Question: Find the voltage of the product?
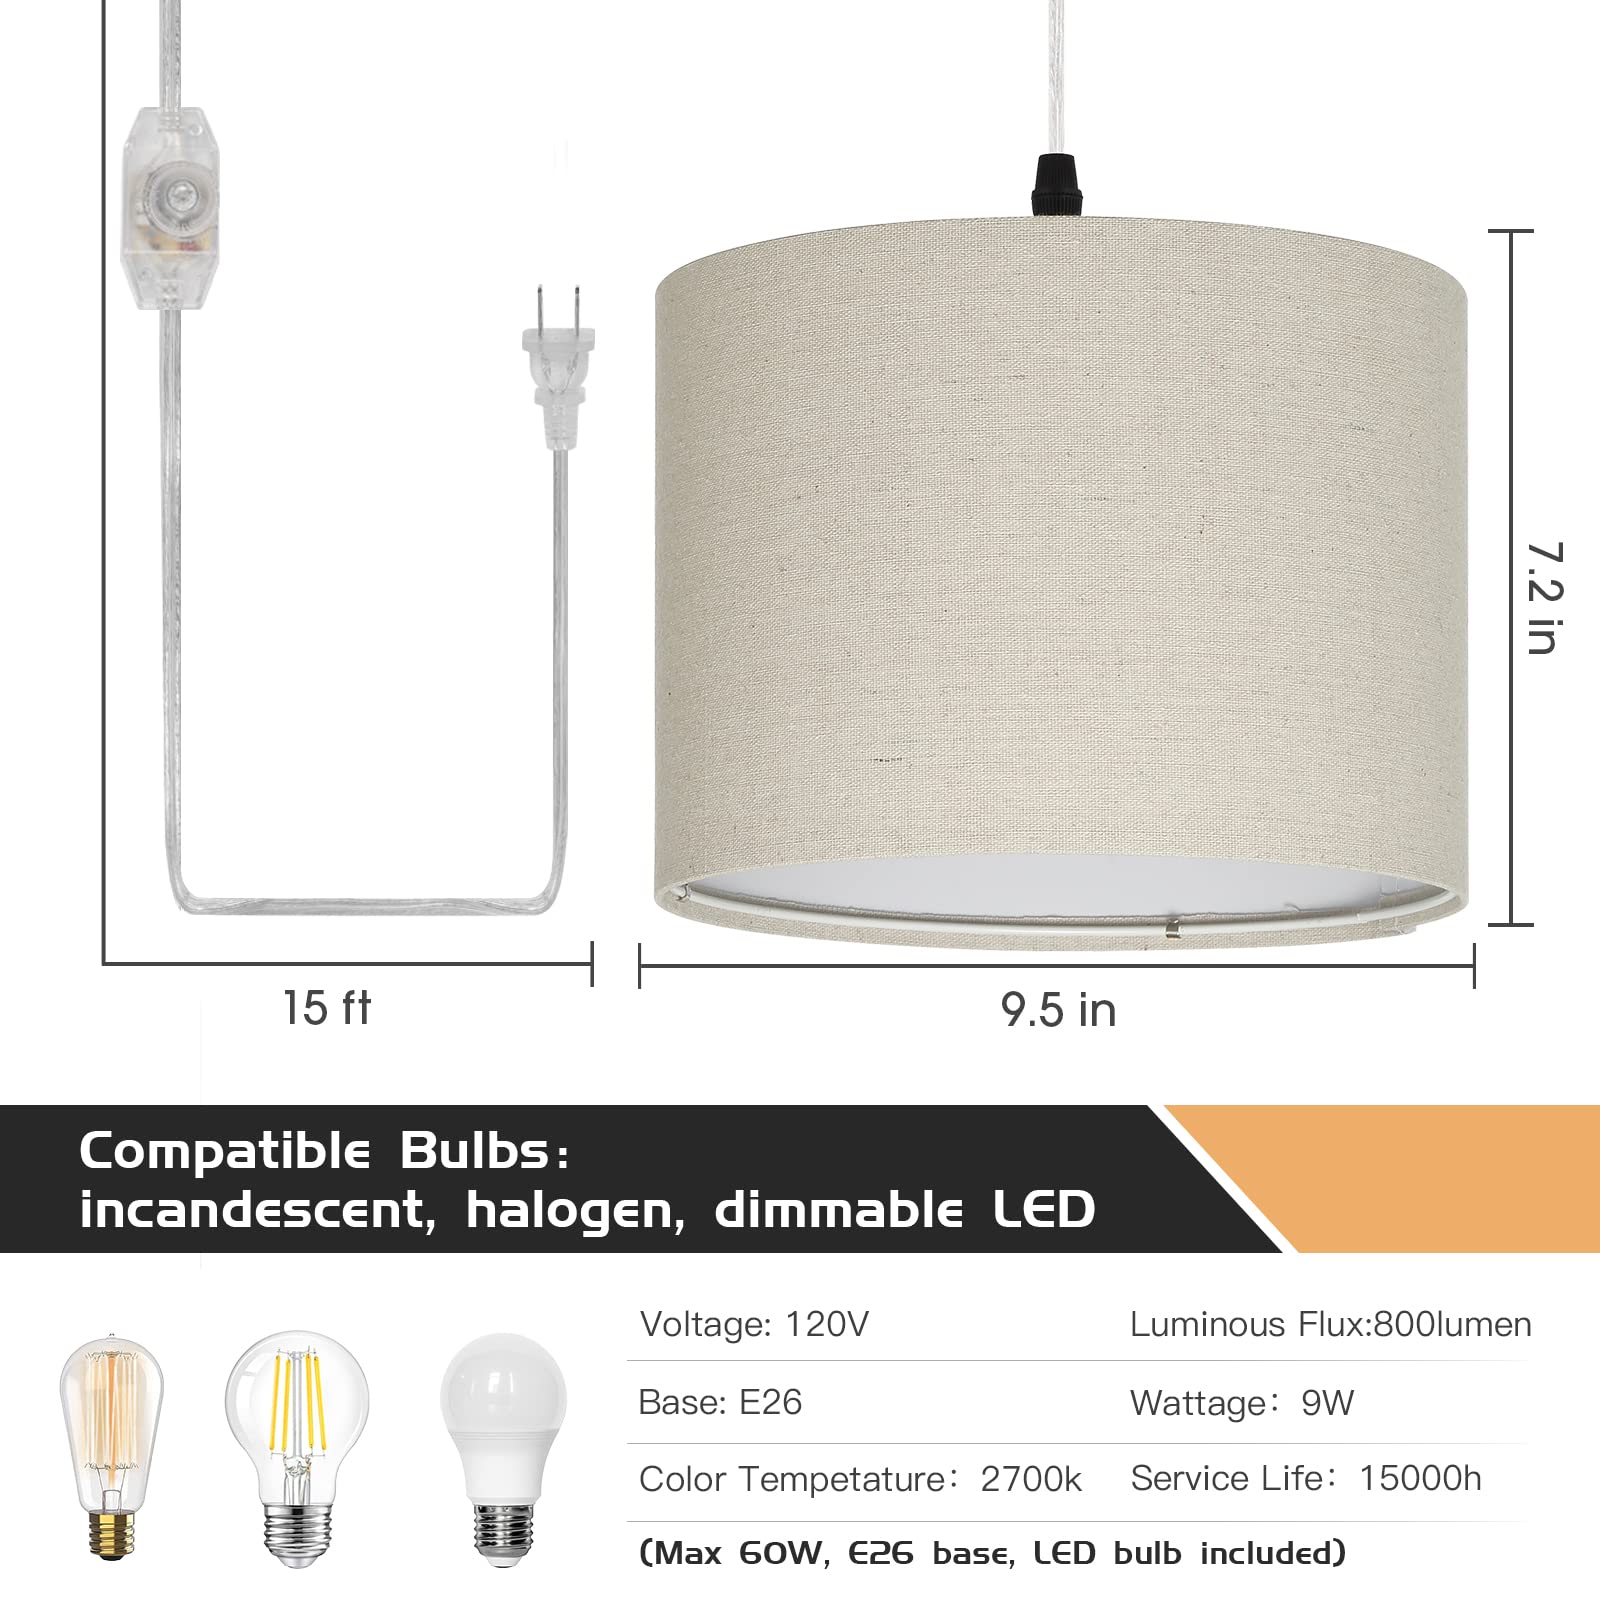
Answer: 120.0 volt